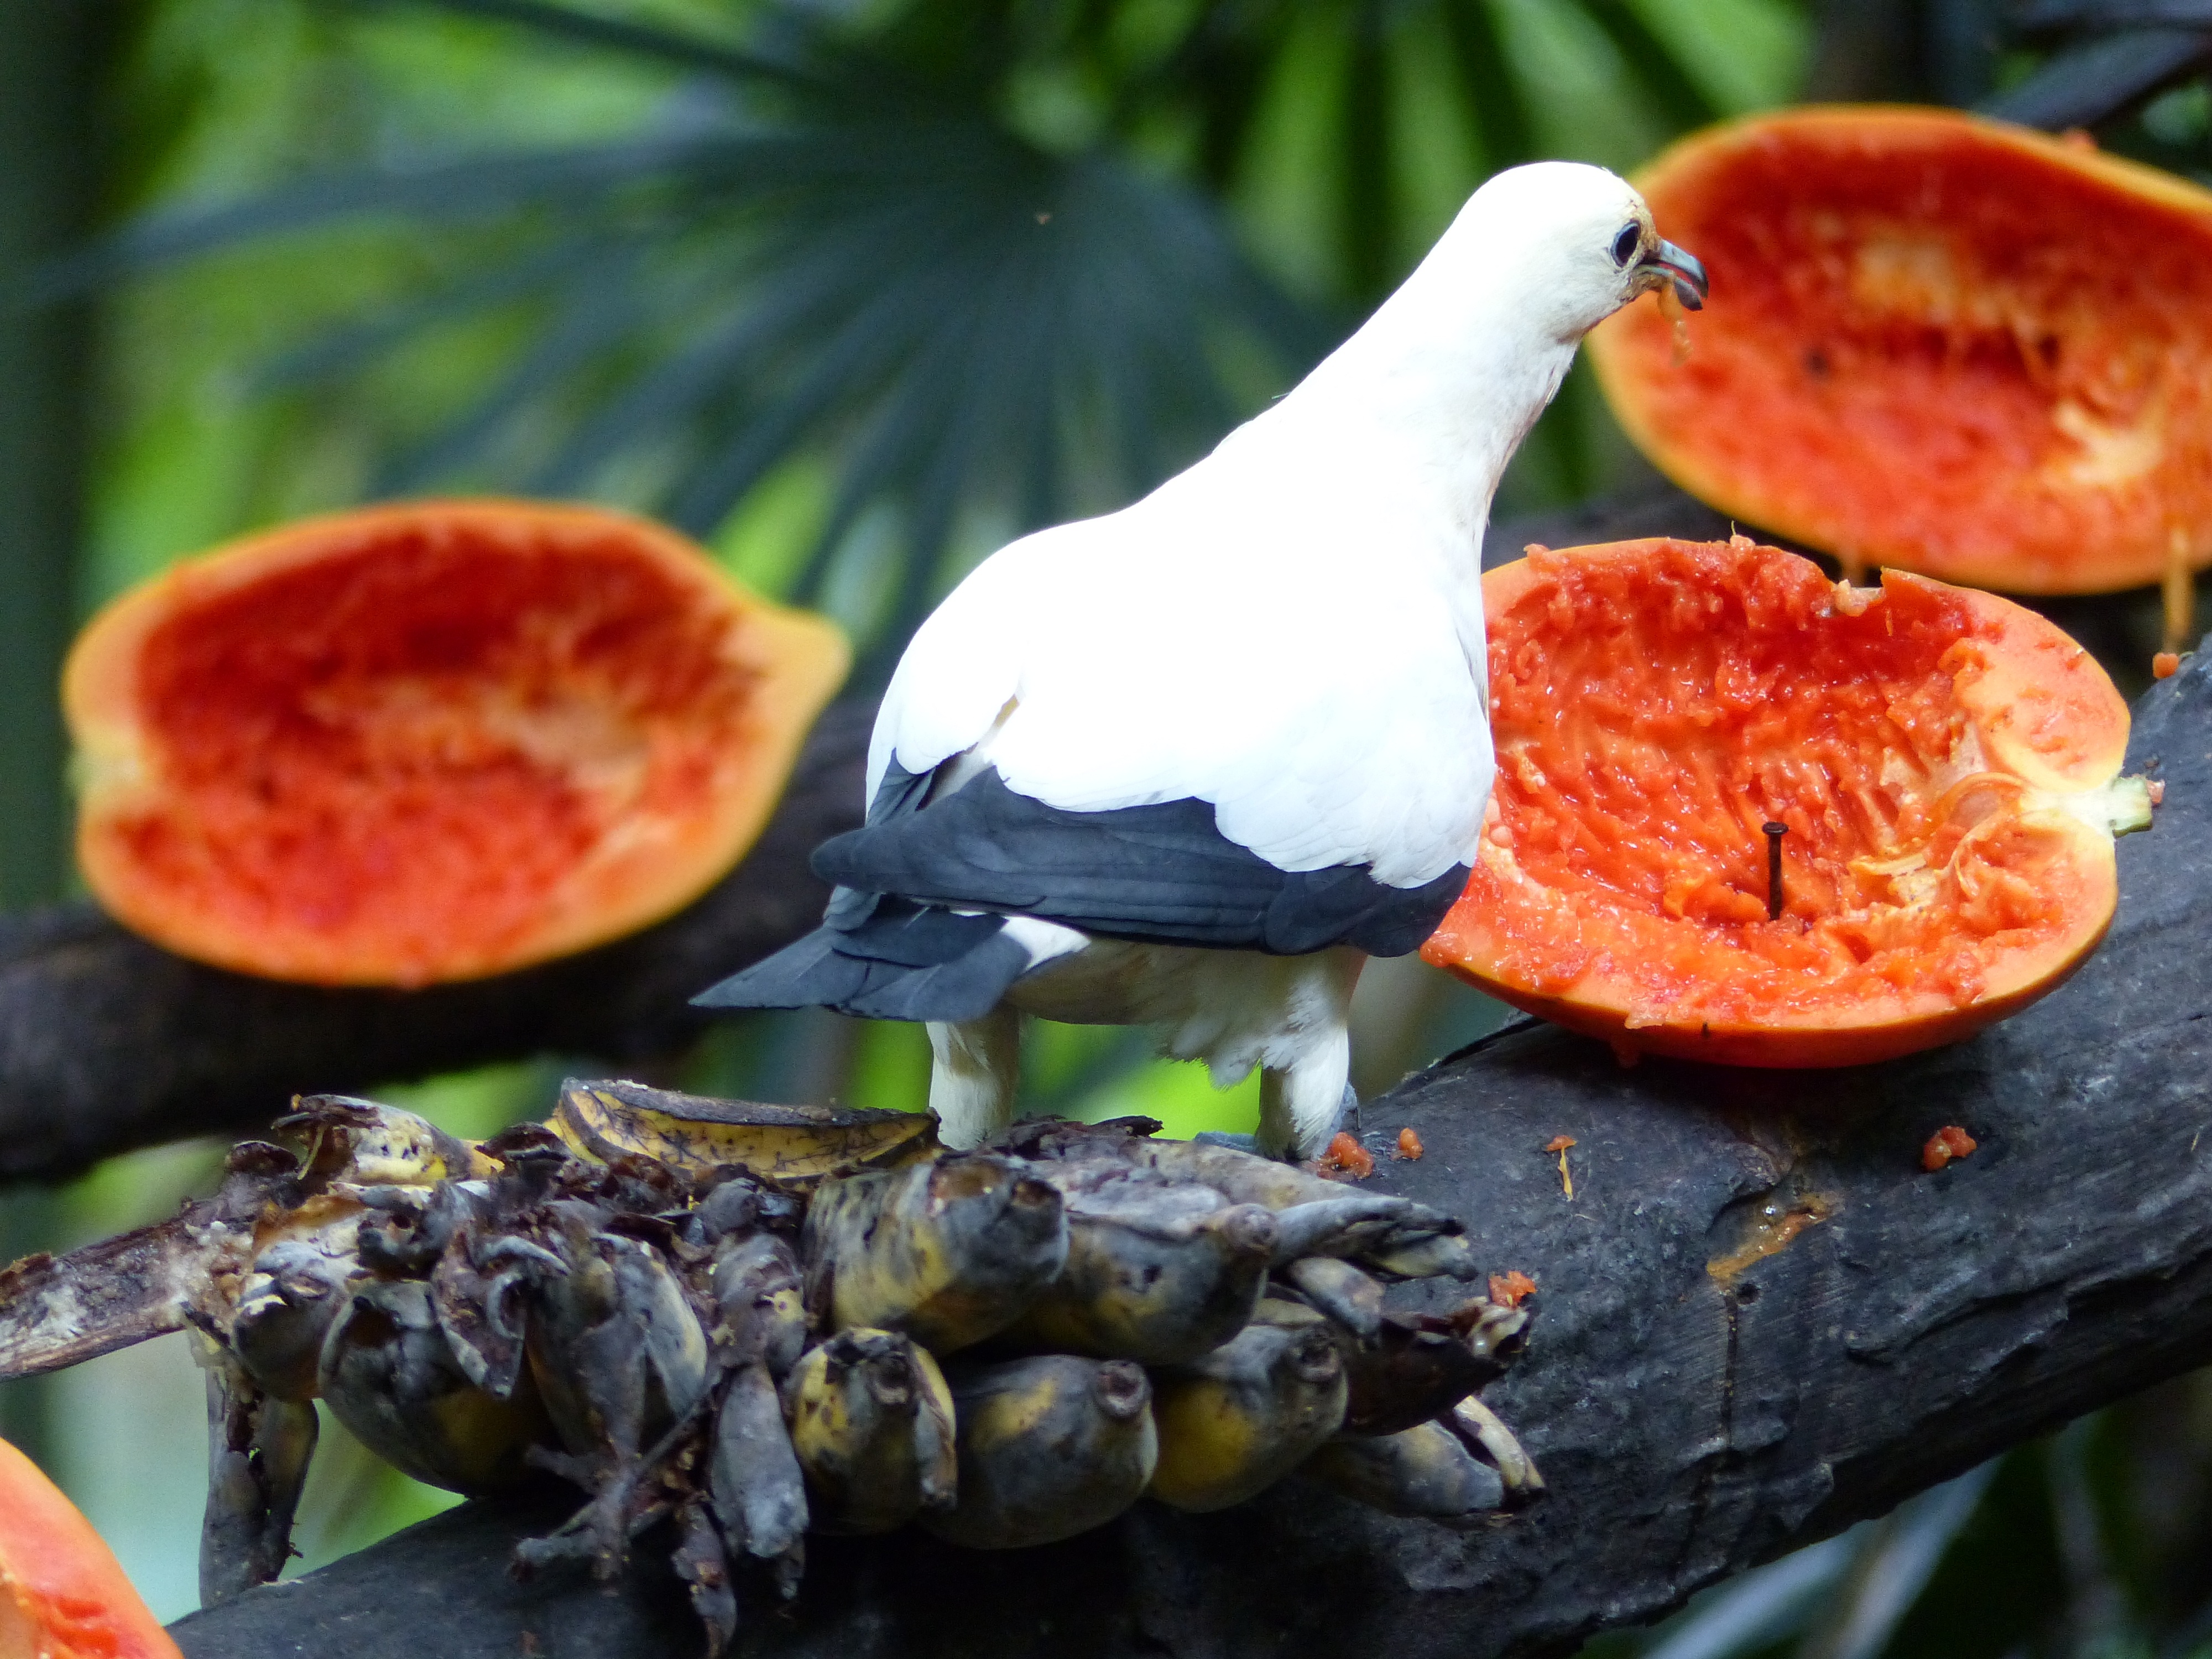
bird, plant, fruit, dish, meal, food, produce, vegetable, cuisine, thailand, flowering plant, papayas, land plant